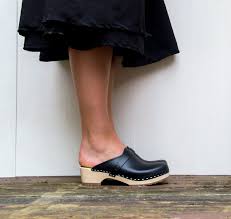
Label: Clog